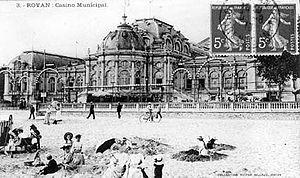
Le casino municipal de Royan, construit en 1895, détruit en 1945
Gaston Fernand Redon, né à Bordeaux le 28 octobre 1853 et mort le 20 novembre 1921 à Compiègne, est un architecte français, Prix de Rome, qui s'est consacré pour l'essentiel à sa carrière d'enseignant à l'École nationale supérieure des beaux-arts.
La plage de la Grande-Conche est une plage de sable fin située sur les communes de Royan et Saint-Georges-de-Didonne, en Charente-Maritime, sur la rive droite de l'embouchure de l'estuaire de la Gironde, à proximité immédiate de l'océan Atlantique. D'une longueur d'environ 2 600 mètres, elle est tapissée de sable extrêmement fin, de l'ordre de 180 µm. Sa formation semble être intervenue il y a environ 8 000 ans.
L'émergence du tourisme balnéaire et de la mode des « bains de mer » a conduit très tôt la municipalité de Royan à envisager la création d'établissements de loisirs. Fréquentée par la bourgeoisie bordelaise, à l'instar de sa « rivale » Arcachon, puis par la haute société parisienne, Royan se dota ainsi de cinq casinos, dont un seul subsiste aujourd'hui. Certains de ces établissements furent considérés en leur temps comme des prouesses architecturales : ainsi, le « Casino municipal », érigé en 1895 par l'architecte Gaston Redon, fut jusqu'à sa destruction en 1945 le plus grand casino de France. Dans un autre registre, le Casino moderniste de l'architecte Claude Ferret, détruit en 1985, fut un des monuments phares de l'agglomération de par son caractère avant-gardiste.